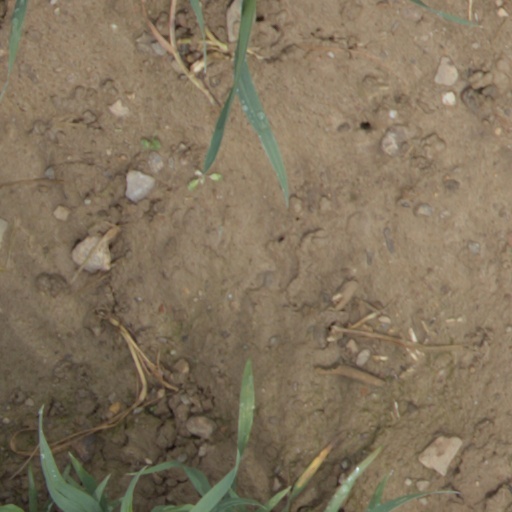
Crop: wheat